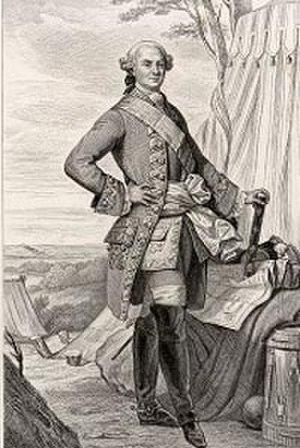
fr:Jacques Philippe de Choiseul-Stainville, maréchal de France (1727-1789) Date Français
La Maison de Choiseul est une famille noble d'extraction chevaleresque citée en 1060. Originaire de Champagne et de Lorraine, son berceau est le village de Choiseul en Bassigny.
Cette page recense, par règne ou mandat politique, les personnalités élevées à la dignité de maréchal de France, grand office de la couronne de France, leur portrait et leurs armoiries.
Jacques Philippe de Choiseul, comte, puis duc de Choiseul-Stainville, baron de Dommanges, est un militaire français du XVIIIᵉ siècle.